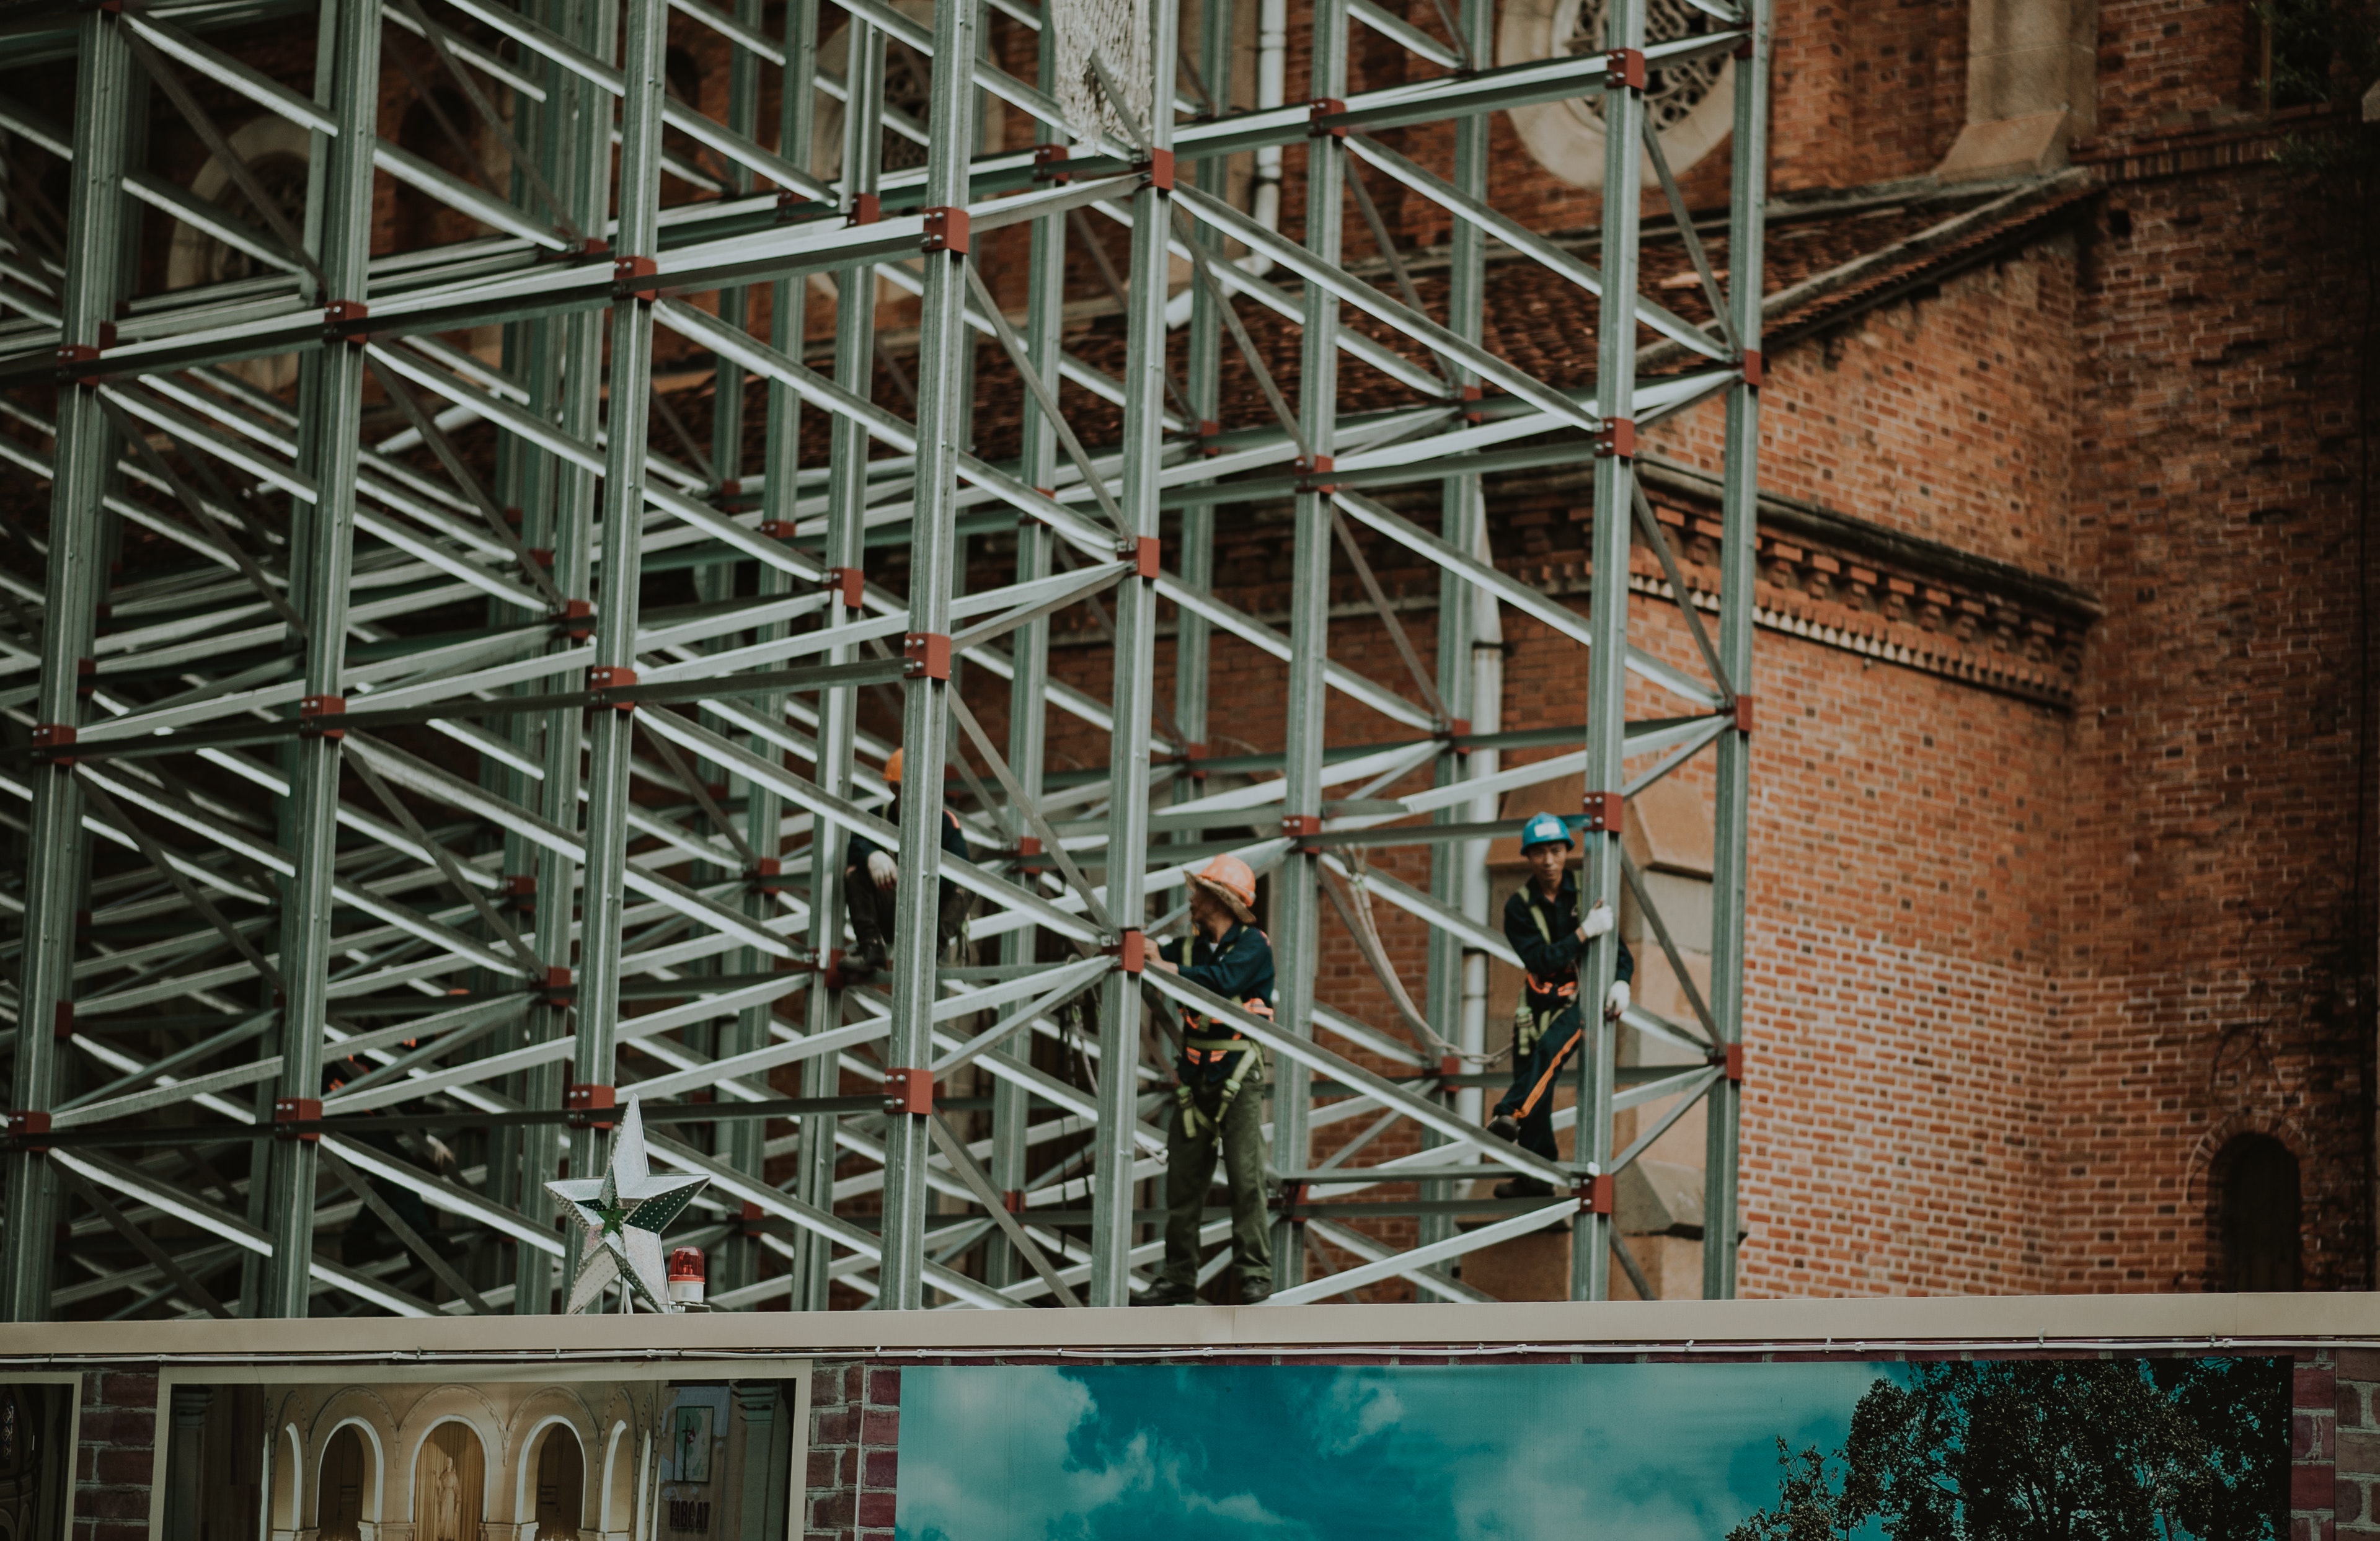
scaffolding, iron, architecture, metal, steel, beam, construction, building